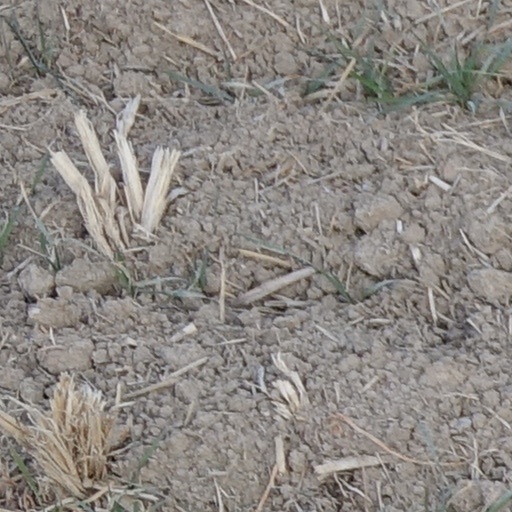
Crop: wheat